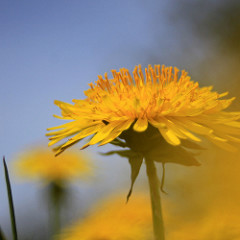
Flower: dandelion